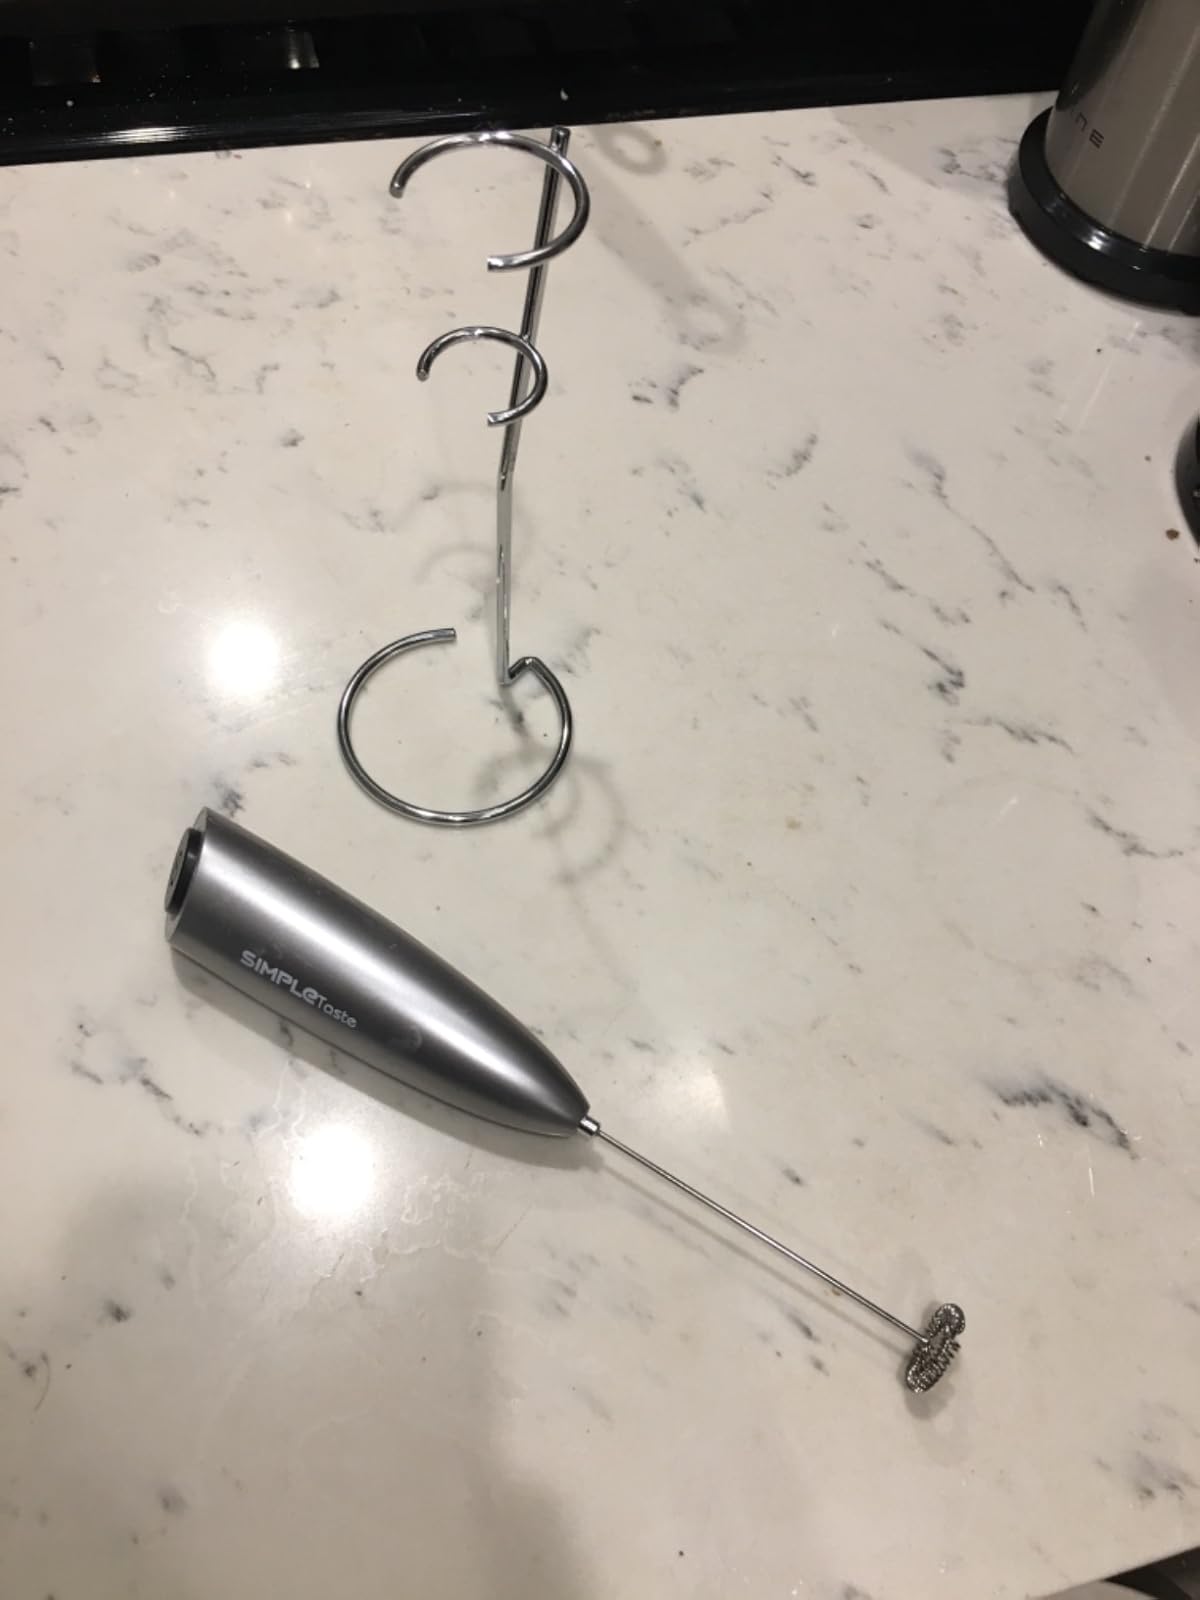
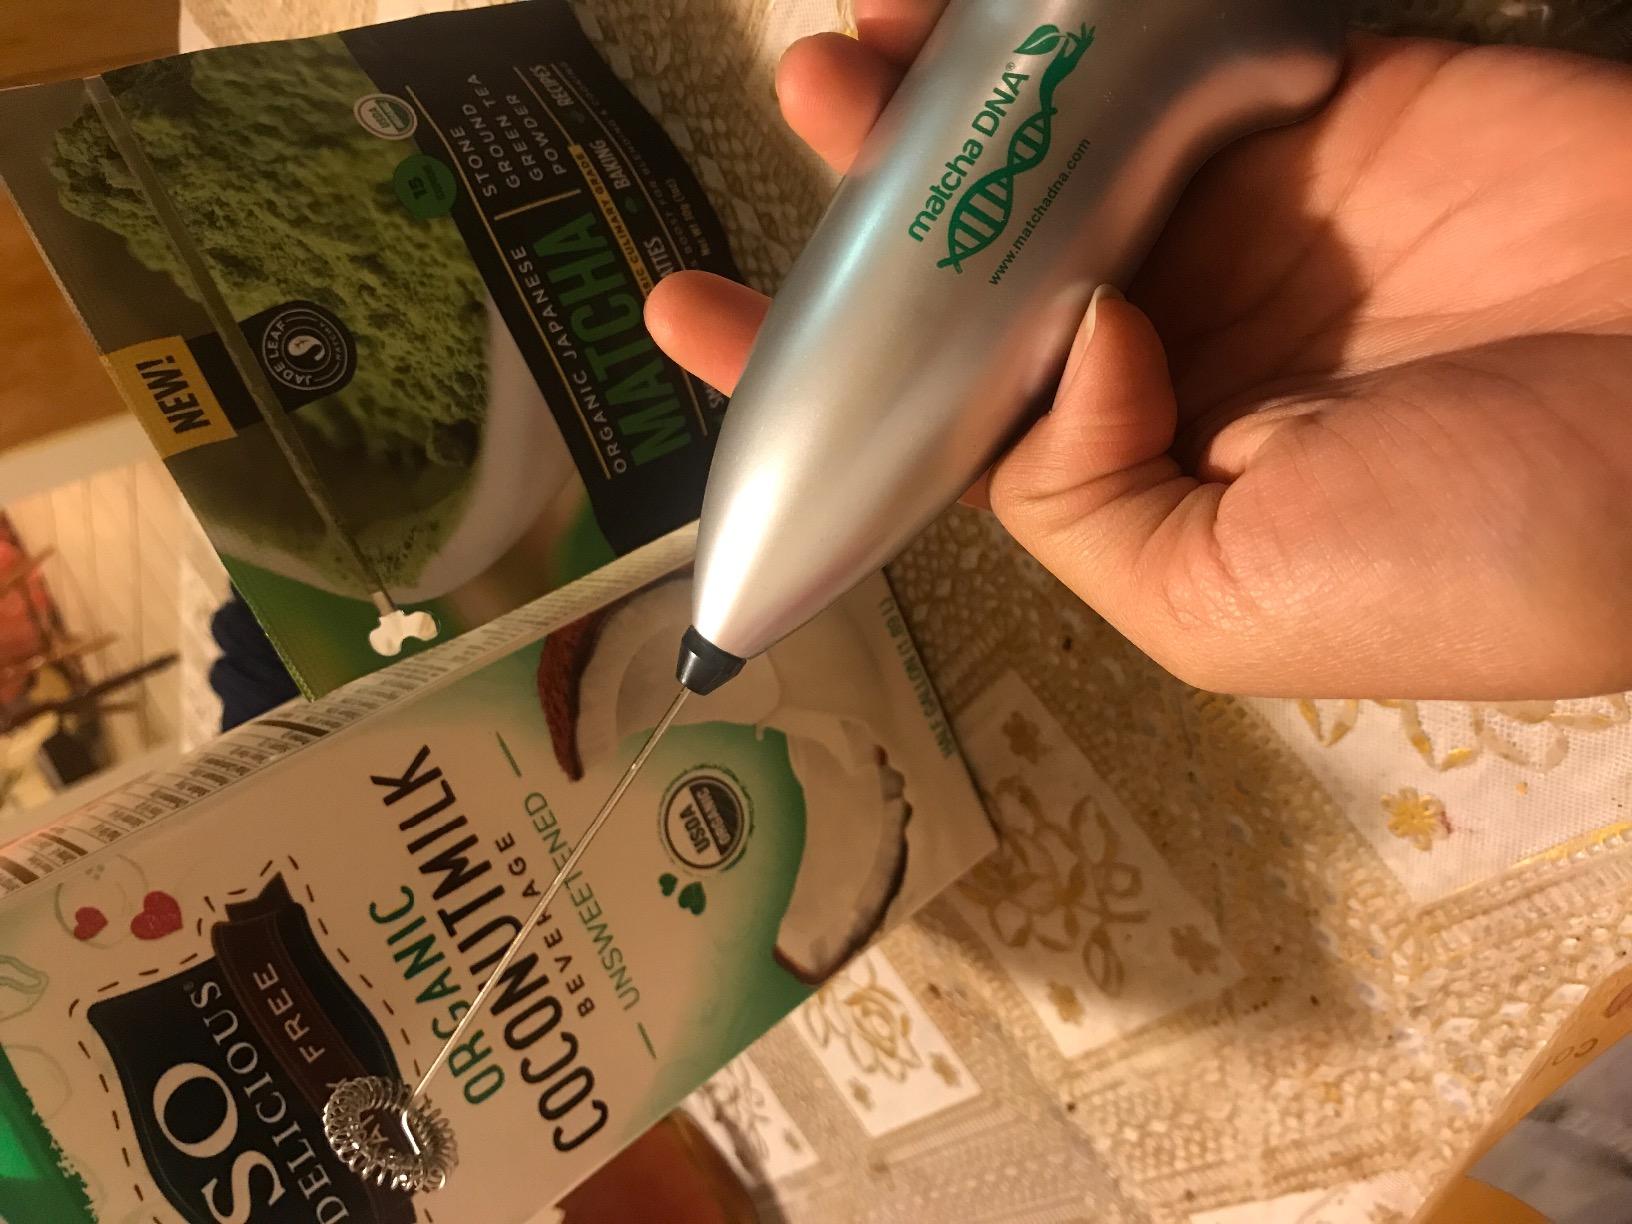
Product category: items_mixer
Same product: no